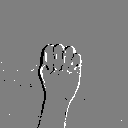
ASL letter: m